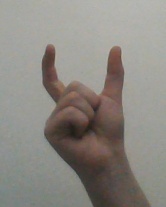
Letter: nun